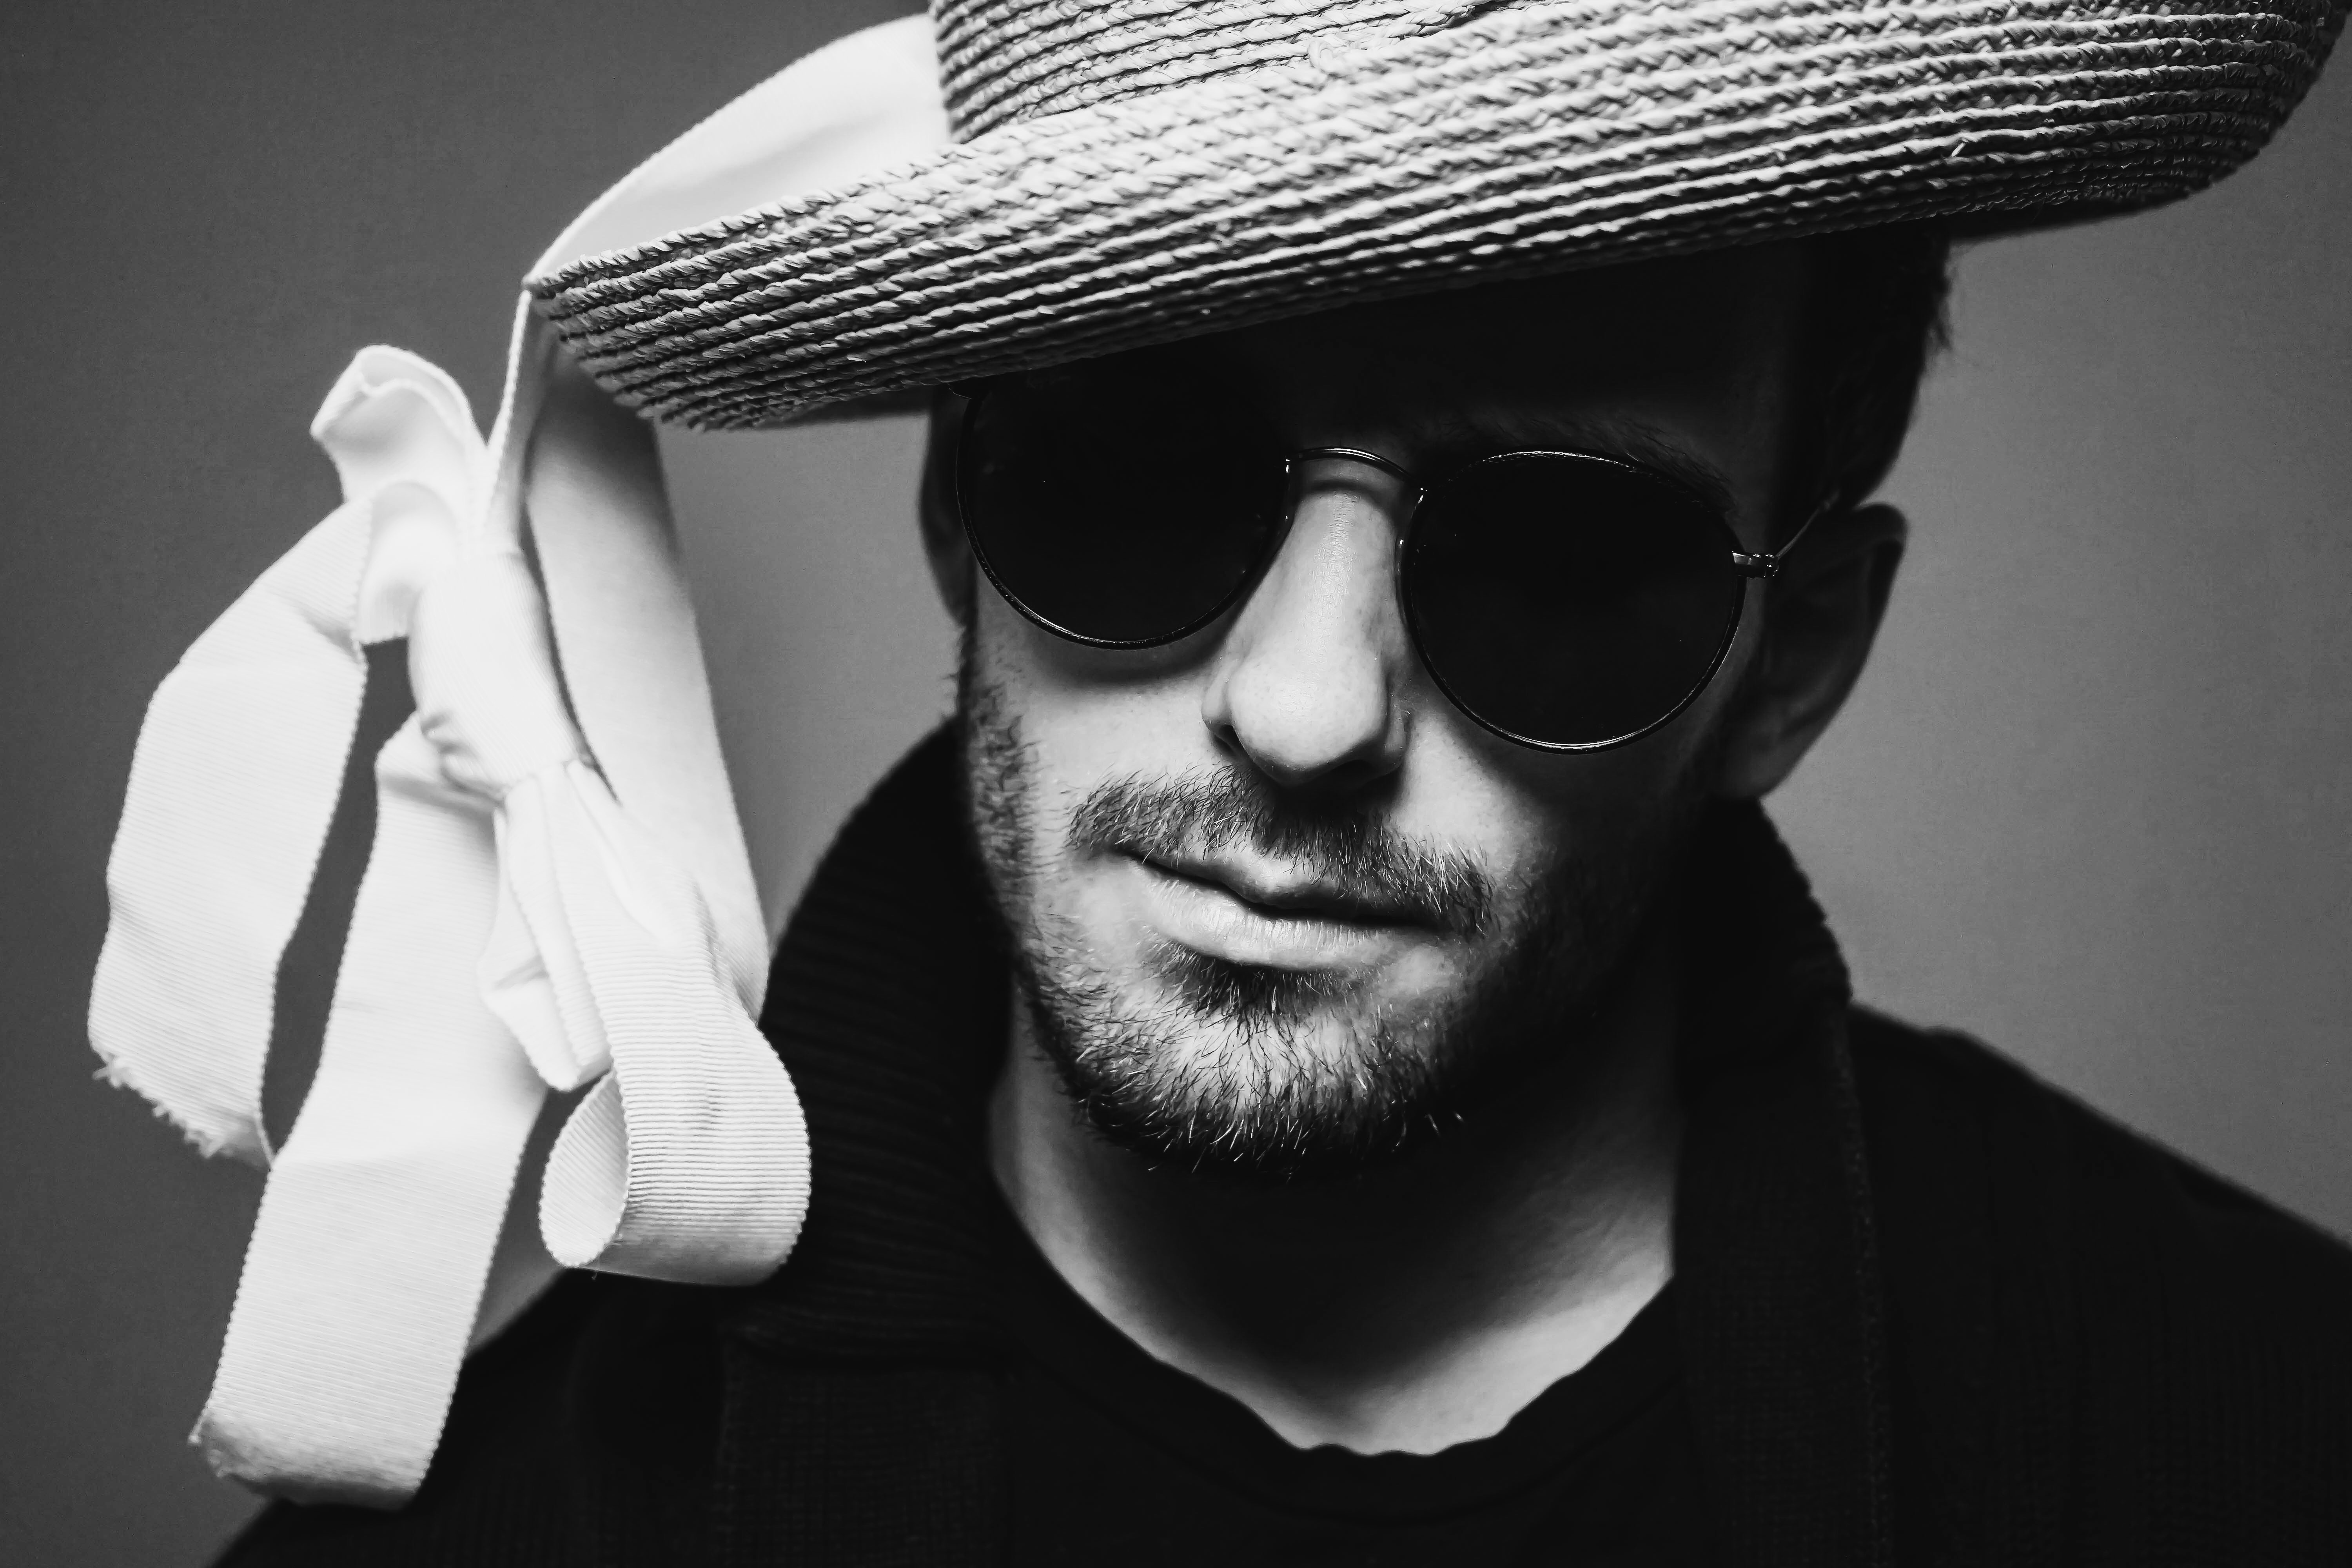
man, black and white, white, photography, portrait, hat, clothing, black, monochrome, hairstyle, gentleman, cool, sunglasses, glasses, head, moustache, eyewear, monochrome photography, film noir, facial hair, fashion accessory, vision care